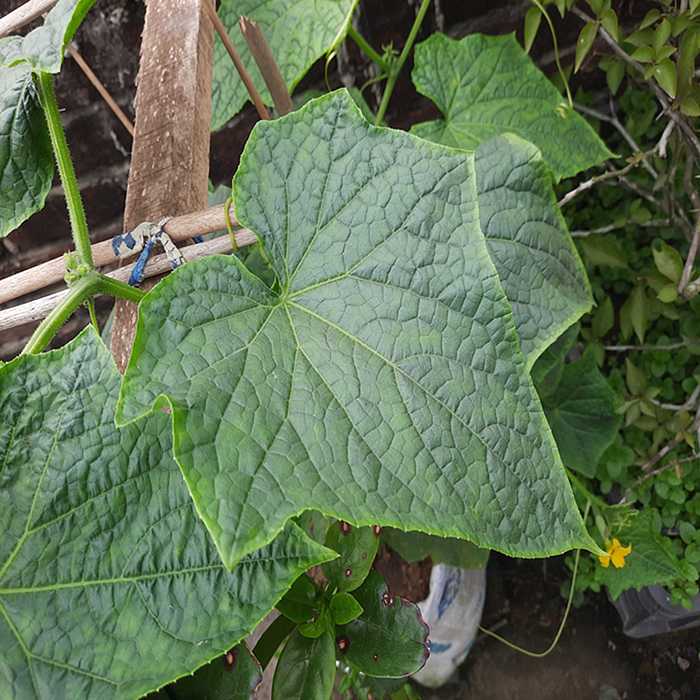
Plant: Cucumber
Label: Fresh leaf